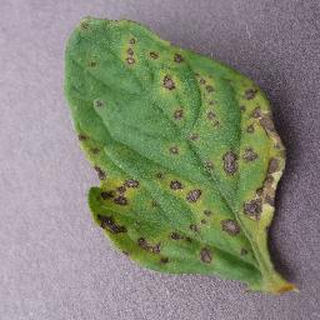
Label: tomato_septoria_leaf_spot